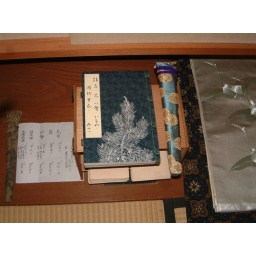
2007.10.03. My father's ONOH book and my mother's NISHIJIN OBI made by silver strings.